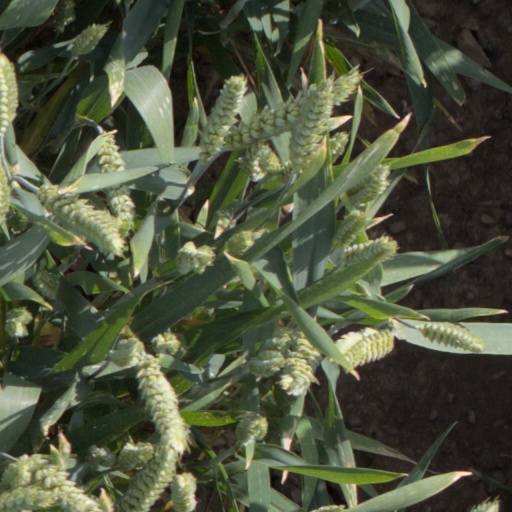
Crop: wheat